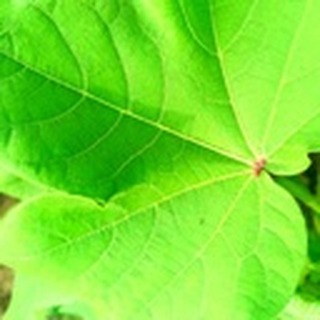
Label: healthy_cotton